Barotrauma (video game)

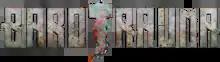

Barotrauma is a survival-horror role-playing submarine simulator developed by Finnish studio Undertow Games and published by Daedalic Entertainment. Following an early access beta phase that began in 2019, the game was released for Windows, macOS, and Linux in March 2023.